Eno River State Park

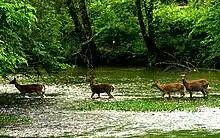
White-tailed deer as seen from the trails

The Cox Mountain Trail is marked by blue blazes. The trail passes a picnic area and crosses the suspension foot bridge. The trail goes up in elevation and at one point follows Hillsborough Coach Road. When getting closer to Cox Mountain, the trail can get fairly steep. The trail connects to Fanny's Ford trail.